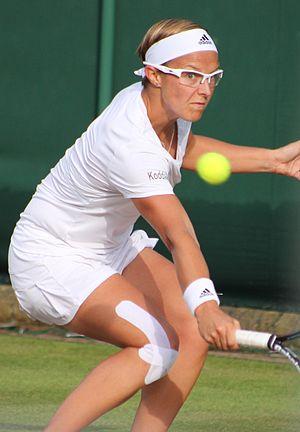
Kirsten Flipkens, surnommée Flipper, née le 10 janvier 1986 à Geel, est une joueuse de tennis belge, professionnelle depuis 2003.